Elisabeth Mann Borgese

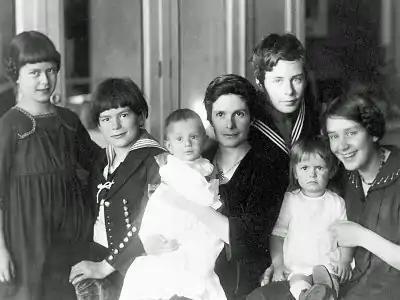
Katia Mann with children (about 1919). From left to right: Monika, Golo, Michael, Katia, Klaus, Elisabeth, Erika

Elisabeth Veronika Mann was born in Munich, Germany, the youngest daughter of Katia Pringsheim and Nobel Prize winning German author Thomas Mann. Her uncle was novelist Heinrich Mann. Her brothers and sisters are Klaus, Erika (wife of W. H. Auden), Golo, Monika and Michael Mann. She was of Jewish descent from her mother's side. Due to her being the granddaughter of Júlia da Silva Bruhns, she was also of Portuguese-Indigenous Brazilian partial descent.